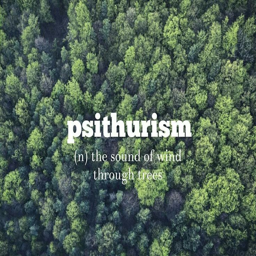
the sound of wind through trees